U.S. Route 20 in Oregon

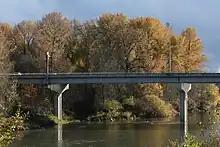
Bridge over the Willamette River in Corvallis, Oregon

The Oregon section of US 20 consists of the following highways numbered using ODOT's internal numbering system (see Oregon highways and routes), from west to east: